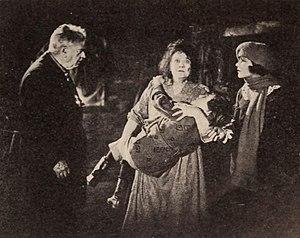
The Scoffer est un film muet américain réalisé par Allan Dwan et sorti en 1920.